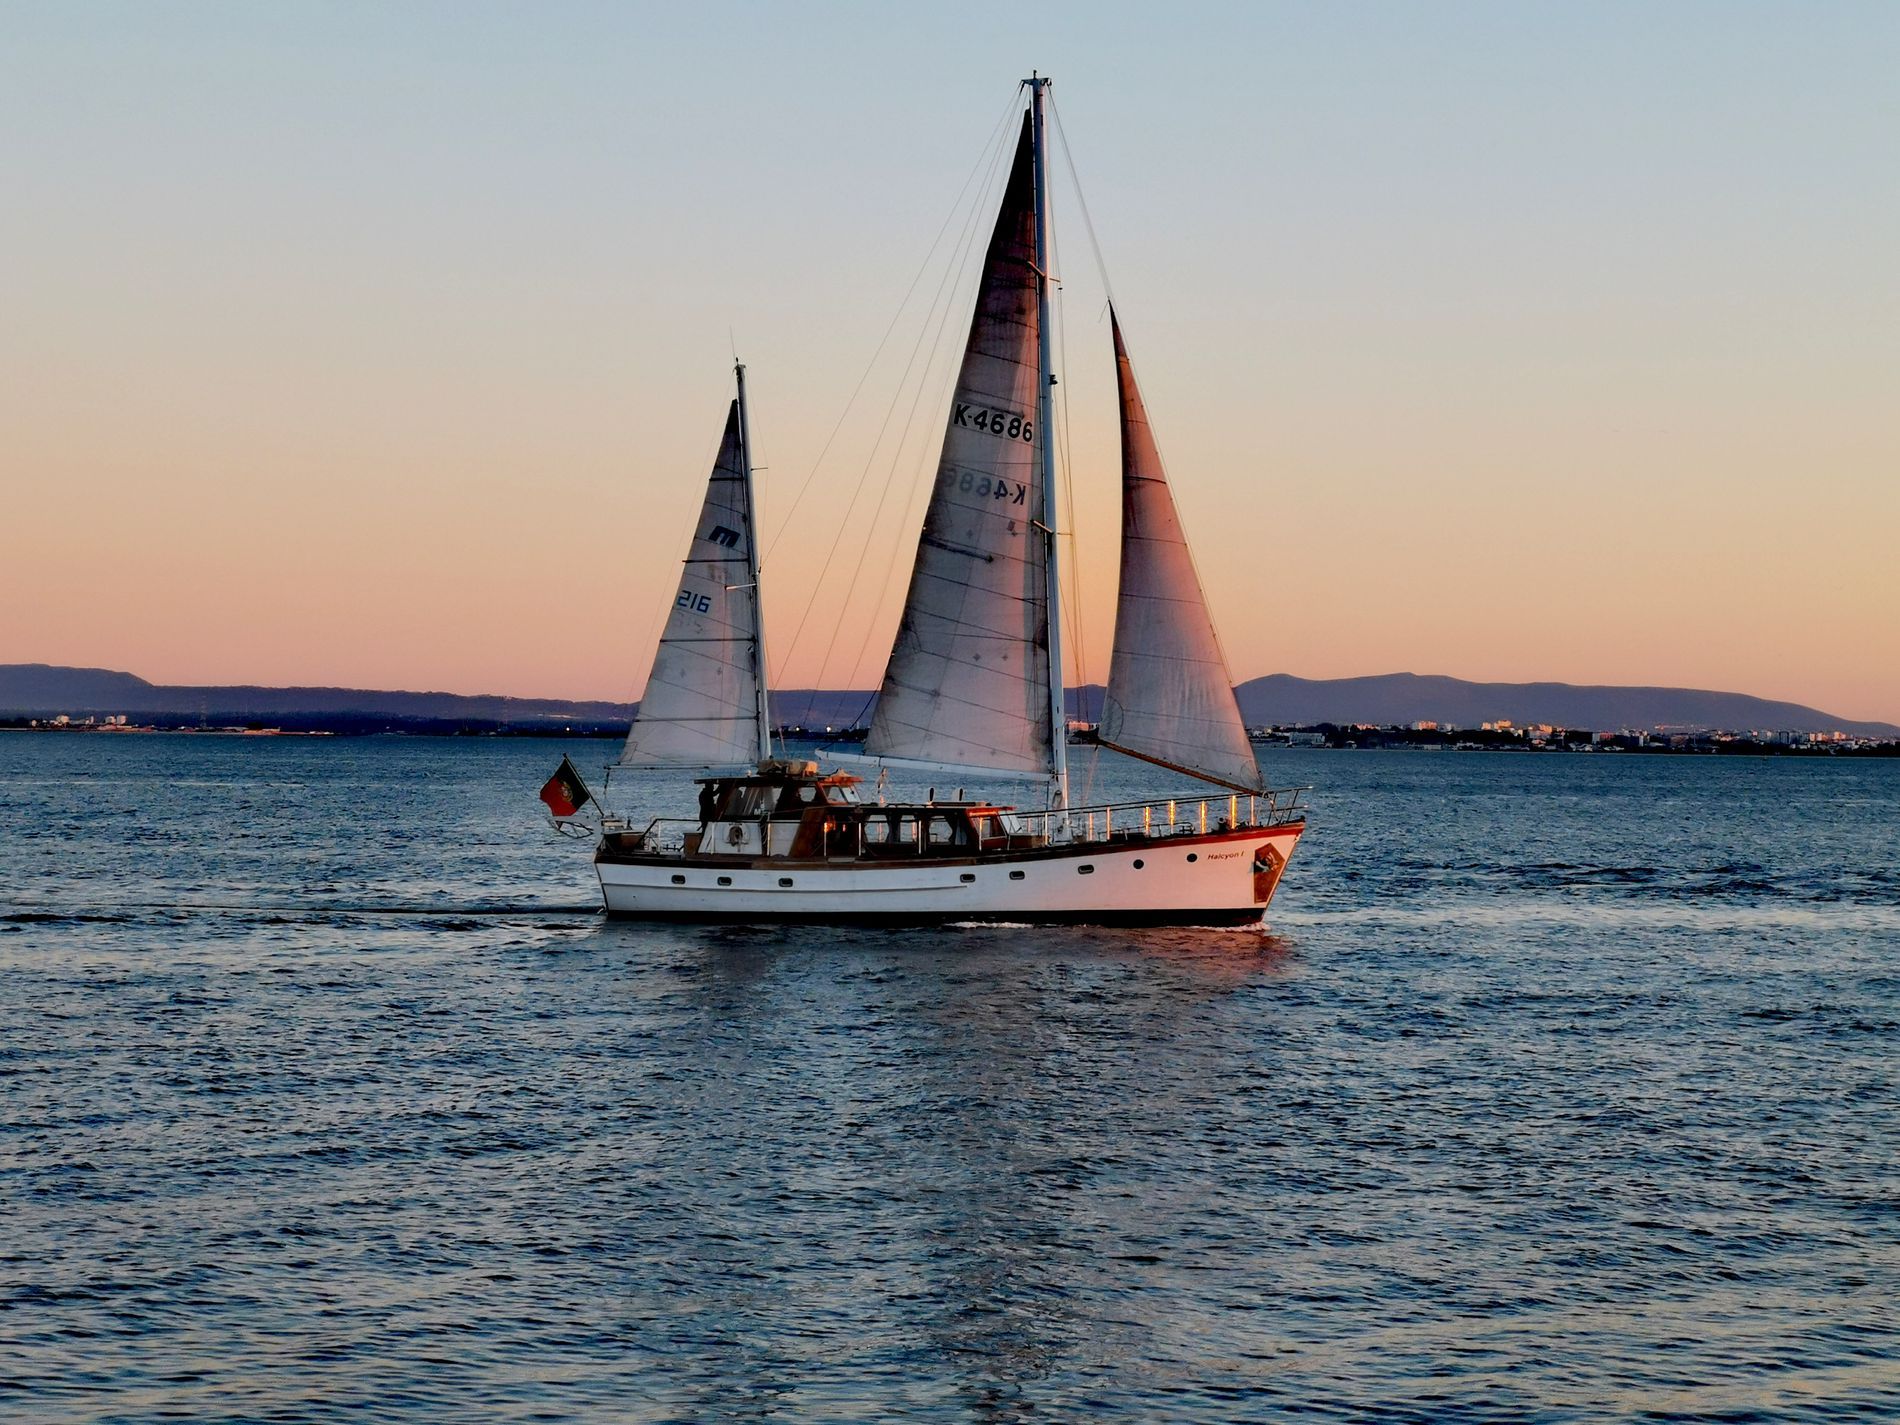
Sailboat
the image features a sailboat with white sails moving smoothly on the water with a waterfront in the background under a clear or cloudy sky
shot at eye level during sunset, this image features a sailboat with white sails moving over tranquil waters beneath a gentle sunset sky. The color scheme is comforting and warm, featuring golden yellows
Labels: Boat, Sailboat, Transportation, Vehicle, Water, Boating, Leisure Activities, Sport, Water Sports, Flag, Yacht, Person, Watercraft, Waterfront, Nature, Outdoors, Sea, Sky
Camera: HUAWEI LYA-L29
Aperture: F2.4
Exposure: 1/185 sec
ISO: 50
Focal length: 7.5 mm